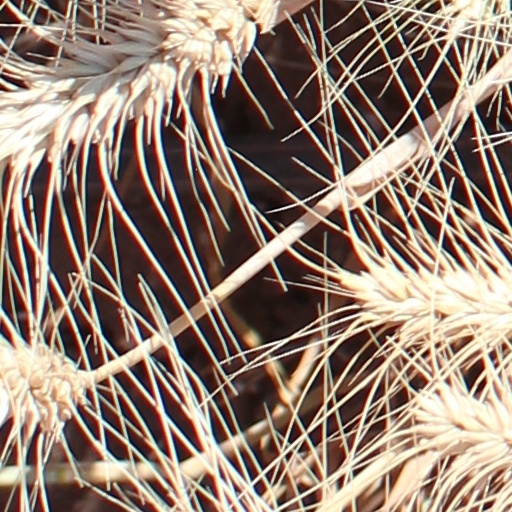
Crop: wheat